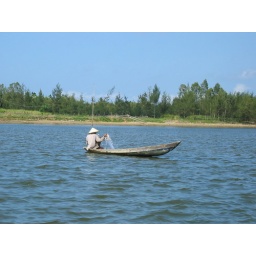
Fishing boats on river in Hoi An